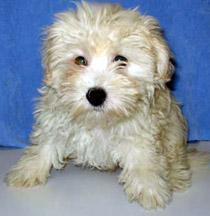
miniature_poodle